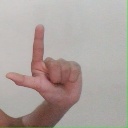
अक्षर: ल